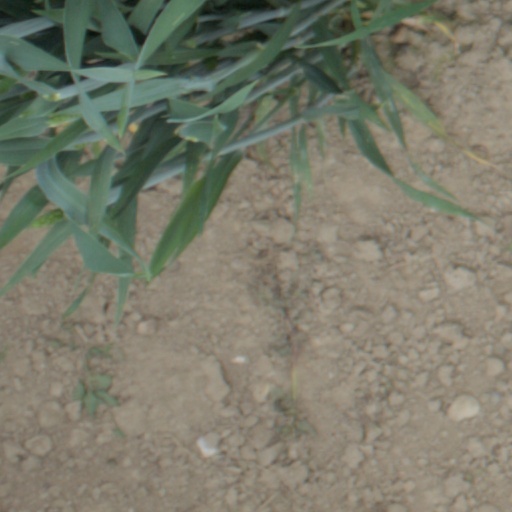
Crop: wheat